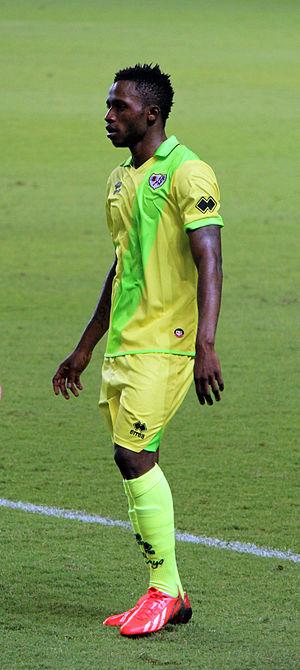
Alhassane « Lass » Bangoura, né le 30 mars 1992 à Conakry, est un footballeur international guinéen. Il joue au poste d'ailier droit au Rayo Vallecano.